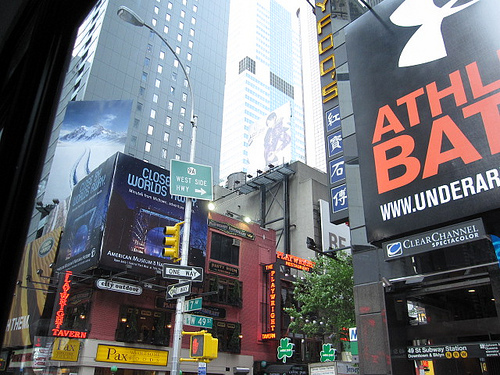
user: Given an image and a question. Answer the question in a short answer. Question: What company is responsible for the sign on the right? Short Answer:
assistant: under armour